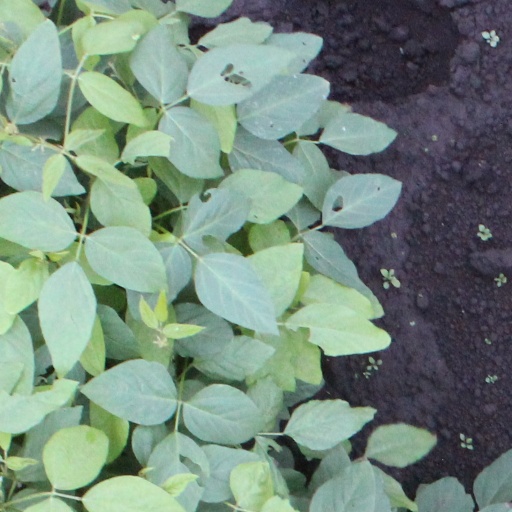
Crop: soybean